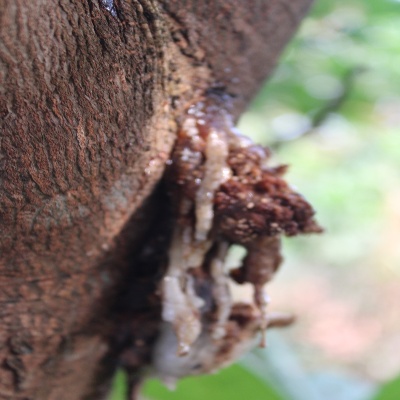
Crop: Cashew
Condition: gumosis